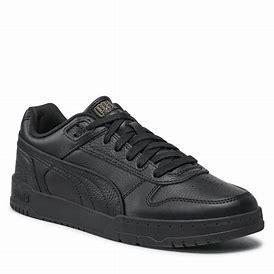
Brand: Puma
Model: RBD Game